Mogador-class destroyer

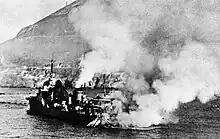
"Mogador" damaged at Mers-el-Kébir after being hit in the rear hull

"Mogador" and "Volta" comprised the "6th Large Destroyer Division (6 Division de contre-torpilleurs)" and were assigned to the "Force de Raid" based at Brest when the war began. This group's purpose was to hunt German blockade runners and raiders and to escort convoys that might be in danger from the same. From 21 to 30 October 1939 the "Force de Raid" escorted the "KJ.4" convoy to protect it against the which had sortied into the North Atlantic before the war began. A sortie by the German battleships and into the North Atlantic on 21 November prompted the "Force de Raid" to sail from Brest to rendezvous with the British battlecruiser and patrol the area south of Iceland, but the German ships were able to return safely under the cover of heavy weather without being engaged.